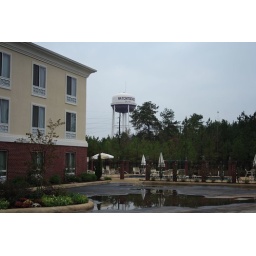
A shot of the water tower in Natchitoches